Woman Without a Past (1939 film)

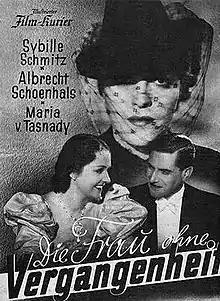

Woman Without a Past is a 1939 German drama film directed by Nunzio Malasomma and starring Sybille Schmitz, Albrecht Schoenhals, and Maria von Tasnady. It was shot at the Grunewald and Johannisthal Studios in Berlin. The film's sets were designed by the art director Hans Ledersteger.